Tim Bogert

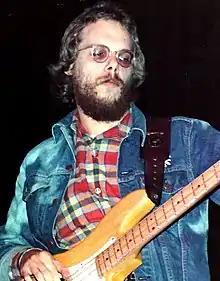
Bogert with Beck, Bogert & Appice, 1972

John Voorhis "Tim" Bogert III (August 27, 1944 – January 14, 2021) was an American musician. As a bass guitarist and vocalist he was best known for his powerful vocal ability and his fast runs, fluid agility and ground-breaking sound on his Fender Precision Bass. He was one of the pioneers of using distortion with his bass to help it cut through the mix with the low-powered amps of his time which also imparted a very sharp-edged sound to it. He was a frequent collaborator with drummer Carmine Appice; the duo performed in such bands as Vanilla Fudge, Cactus and the power trio Beck, Bogert & Appice.